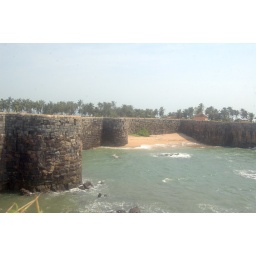
View of the small sand beach in the fort